Bowater baronets

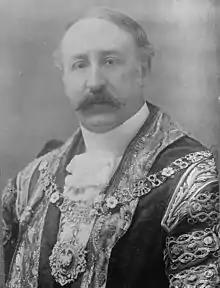
Sir Vansittart Bowater, 1st Baronet

There have been two baronetcies created for members of the Bowater family, both in the Baronetage of the United Kingdom. Both creations are extant as of 2010.